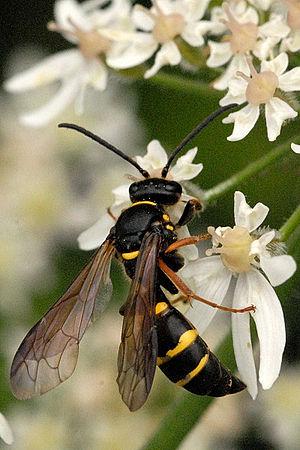
Argogorytes mystaceus est une espèce d'insectes hyménoptères de la famille des crabronidés, du genre Argogorytes.
Argogorytina est une sous-tribu d'insectes hyménoptères de la famille des crabronidés.
Argogorytes est un genre d'insectes hyménoptères de la famille des crabronidés.